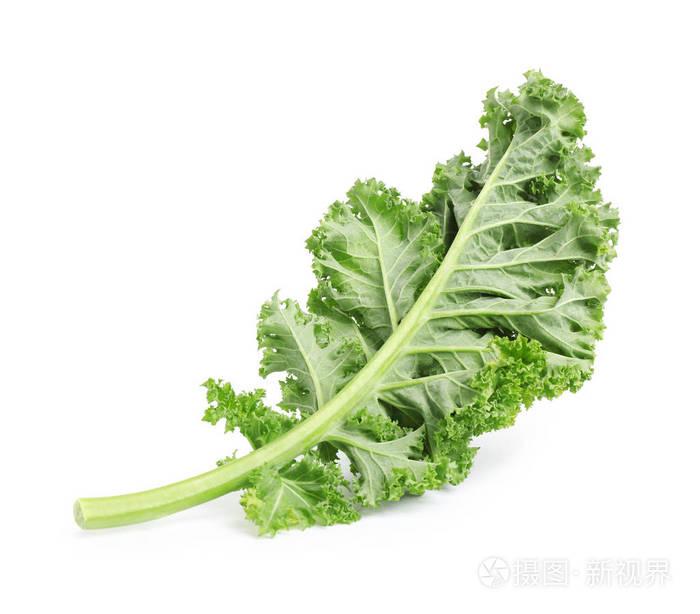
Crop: unknown
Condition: cabbage